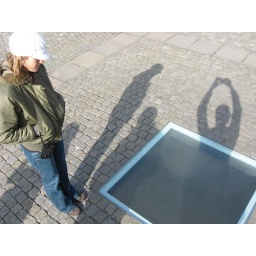
There is an all white empty library underground in the square where the book burnings took place